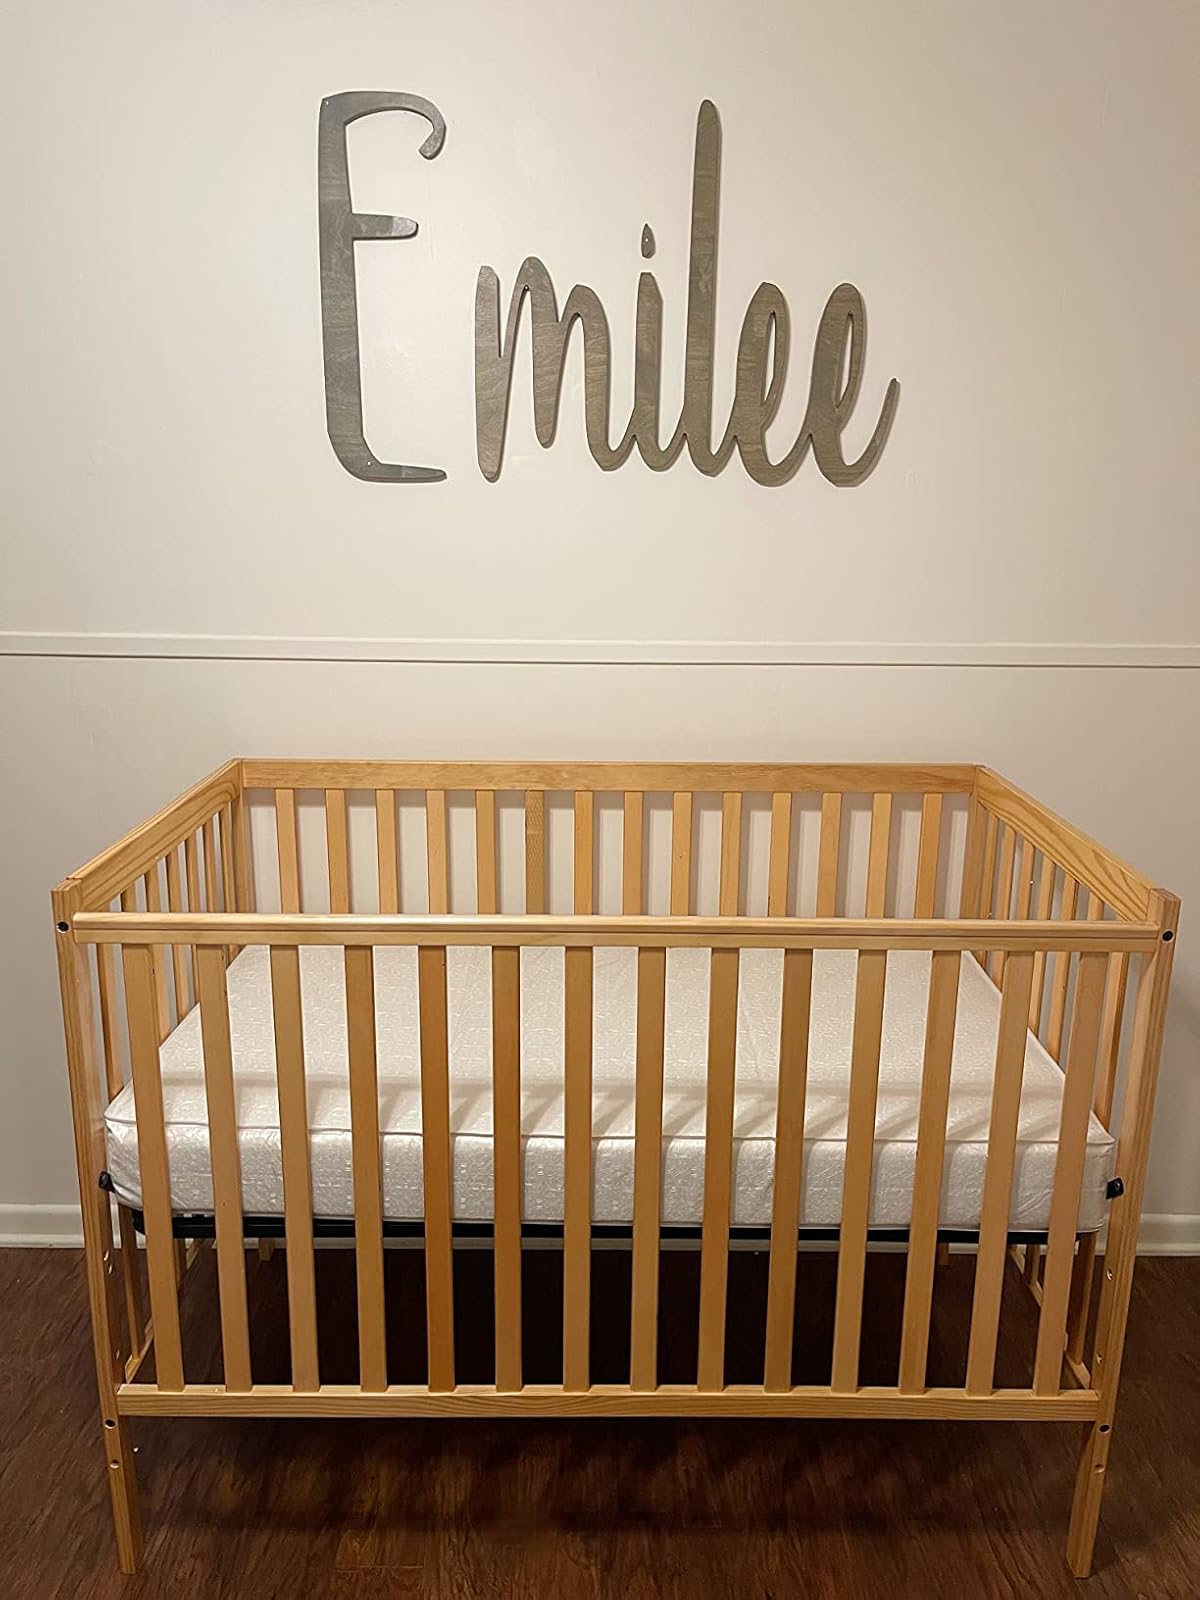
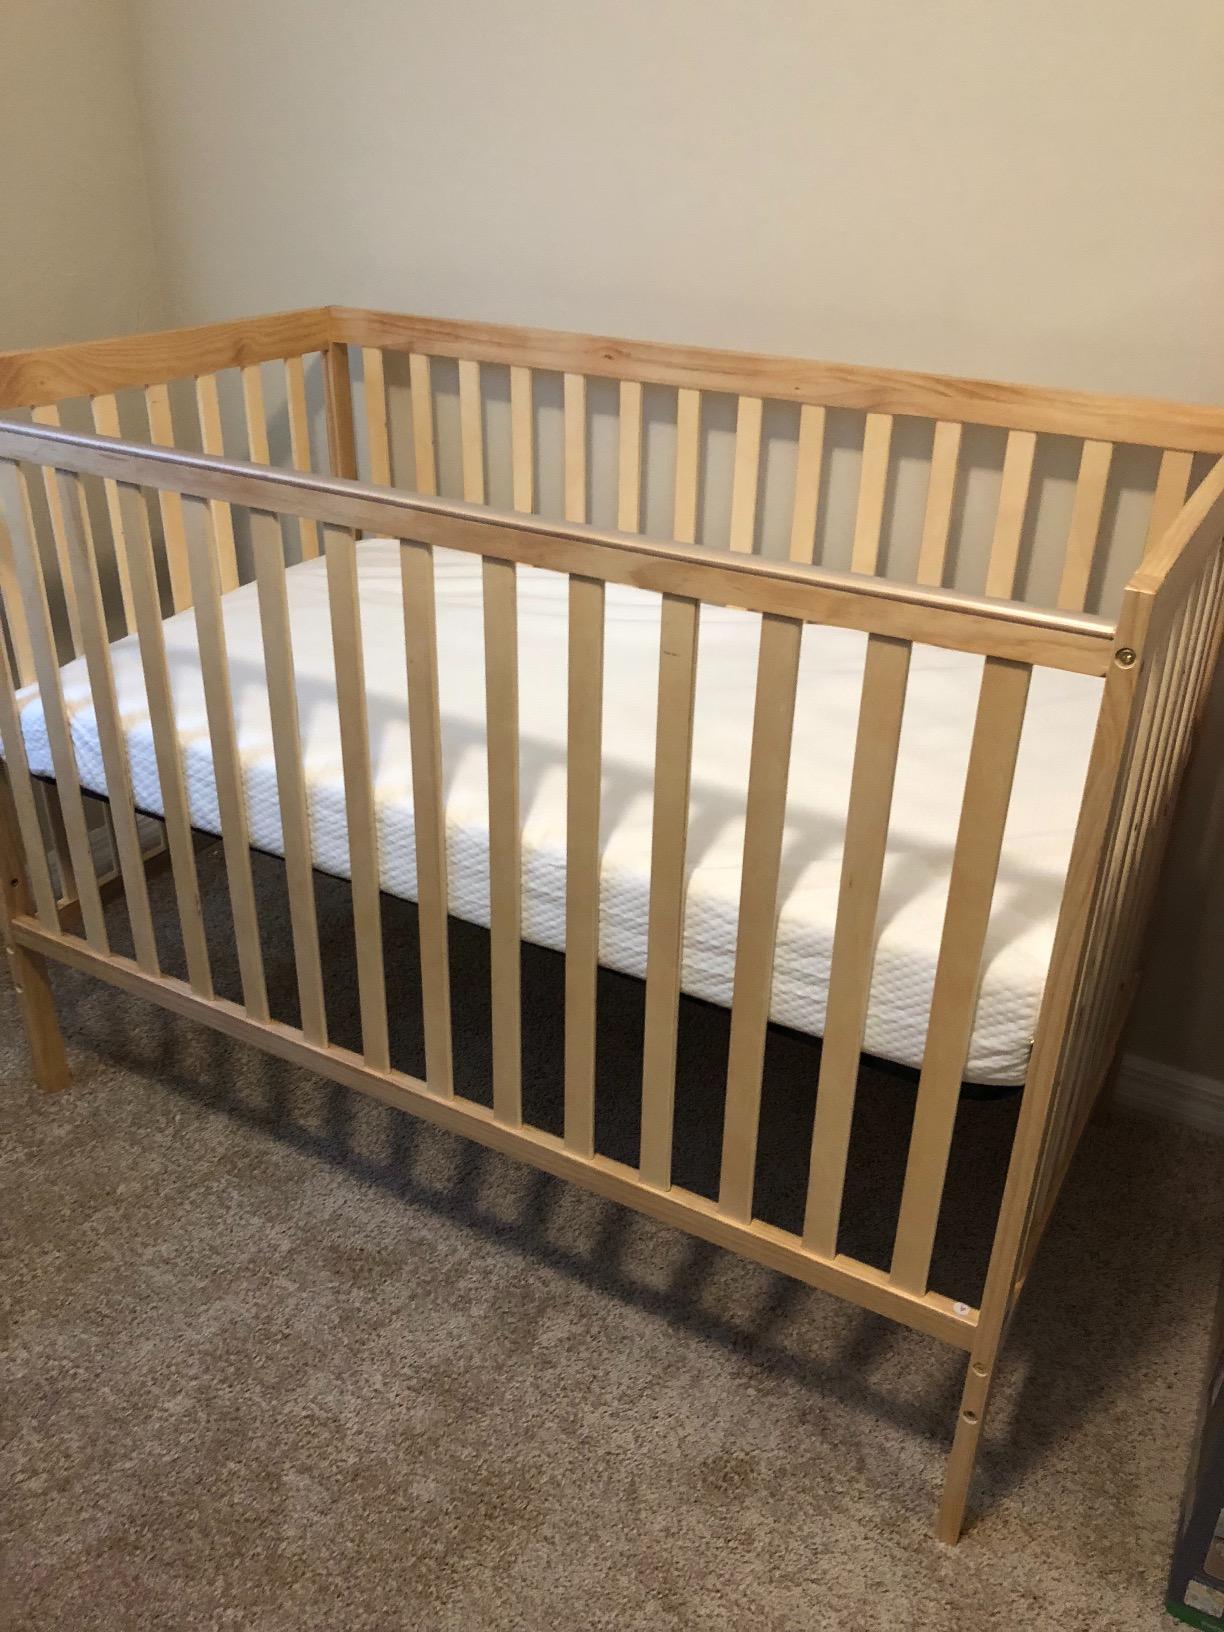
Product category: products_crib
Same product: yes